Julie Van Gelder

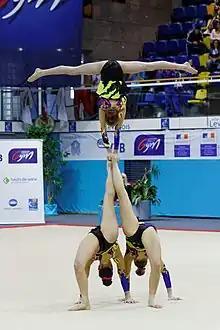
Julie Van Gelder, Kaat Dumarey and Ineke Van Schoor at the 2014 Acrobatic Gymnastics World Championships.

Julie Van Gelder (born 17 September 1993) is a Belgian female acrobatic gymnast. With partners Ineke Van Schoor and Kaat Dumarey, Van Gelder achieved bronze in the 2014 Acrobatic Gymnastics World Championships.